Merced County Fairgrounds

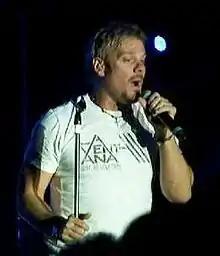

Merced County has held a county fair since 1891, except during 1917 and 1918 (World War I), 1936 (financial issues), 1943 to 1945 (World War II), and 2020 and 2021 due to the COVID-19 pandemic.